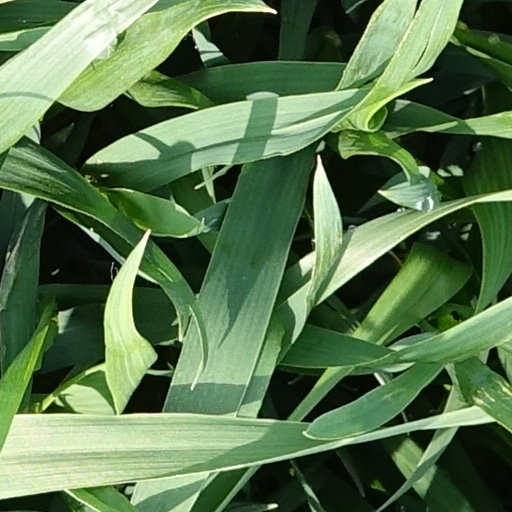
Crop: wheat